Gohlis

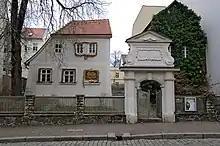
"Schillerhaus", where Friedrich Schiller stayed in Gohlis

The next owner was Christiana Regina's brother, Johann Hieronymus Hetzer (1723–1788). He was a patron of the arts, making Gohlis known as a "Court of the Muses". At the invitation of Hetzer and his friend Christian Gottfried Körner, poet and playwright Friedrich Schiller spent the summer of 1785 in Gohlis. He worked on the second act of his play "Don Carlos", edited the "Fiesco" and wrote the first version of the "Ode to Joy". The farmhouse in which Schiller stayed is the oldest house standing in Gohlis. It was built in 1700 and has hardly changed since the 18th Century. In 1841, the Leipzig Schiller Society erected a memorial site which is now the "Schillerhaus" museum.